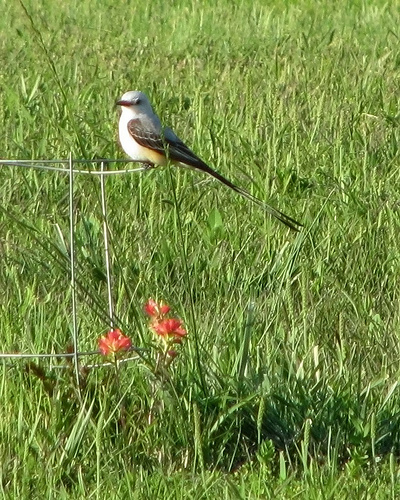
a medium sized bird with a cream under belly and brown tipped wings
this bird is white with black on its tail and has a very short beak.
this small bird has a solid white head, nape, throat and breast, with a light yellow breast, light yellow wing bars, and brown wings and rectrices
this bird has a red bill, blue body and long protruding tail that is black.
this is a white bird with a yellow and black wing and a small and pointy brown beak.
this bird has wings that are brown with a long taila small bird with a white covering and brown wings.
this bird has wings that are black and has a white belly
this bird is white and brown in color, with a small curved beak.
this bird has wings that are black and has a white belly
Species: Scissor Tailed Flycatcher